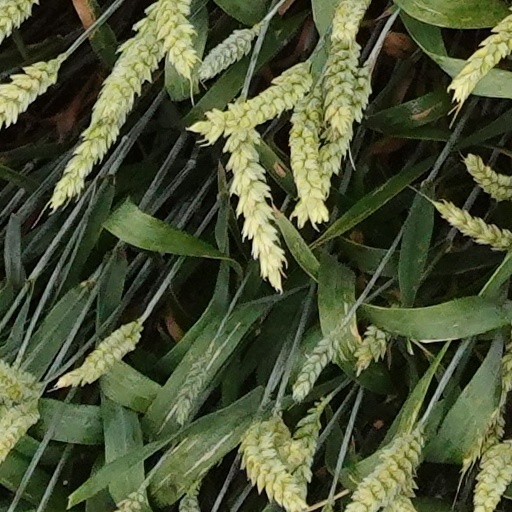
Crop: wheat